History of Pakistan

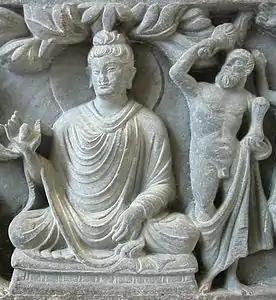
Greco-Buddhist representation of the Buddha, seated to the left of a depiction of Vajrapani in the guise of the Hellenic god Heracles

The Indo-Greek Menander I (reigned 155–130 BCE) drove the Greco-Bactrians out of Gandhara and beyond the Hindu Kush, becoming king shortly after his victory. His territories covered Panjshir and Kapisa in modern Afghanistan and extended to the Punjab region, with many tributaries to the south and east, possibly as far as Mathura. The capital Sagala (modern Sialkot) prospered greatly under Menander's rule and Menander is one of the few Bactrian kings mentioned by Greek authors.